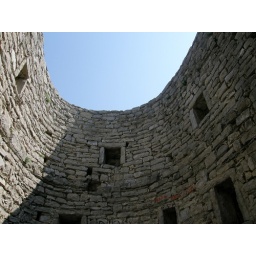
Old castle in Srebrenik. In the main tower